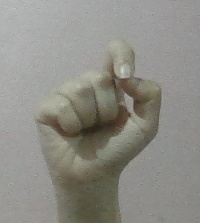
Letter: fa